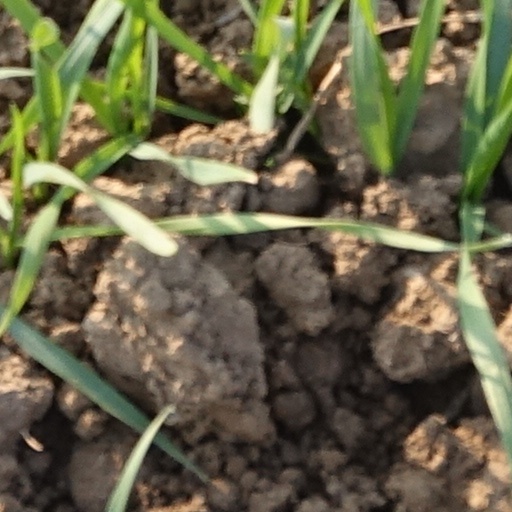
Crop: wheat